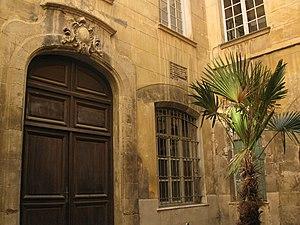
L'ancien palais de justice de Perpignan et palais de la Députation est un édifice de la commune de Perpignan en Pyrénées-Orientales, dans l'ancienne région du Languedoc-Roussillon.